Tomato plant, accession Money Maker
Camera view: horizontal (90 deg, fisheye); turntable rotation: 150 degrees
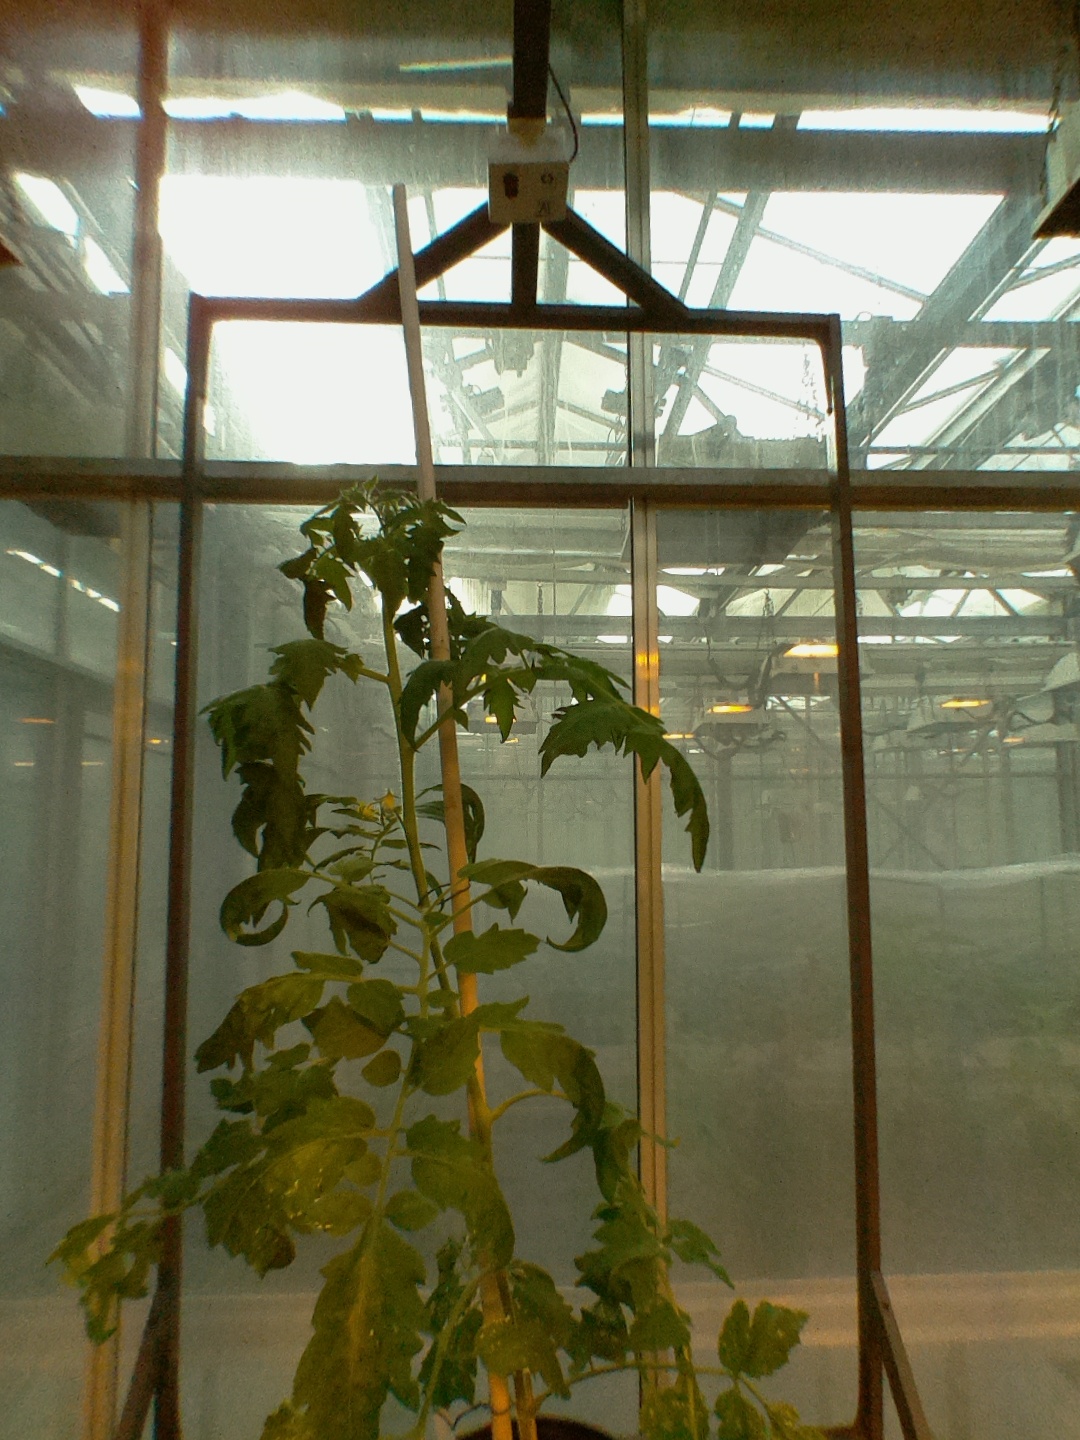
BBCH growth stage 67: Full flowering, 70%-80% of flowers open, more petals falling